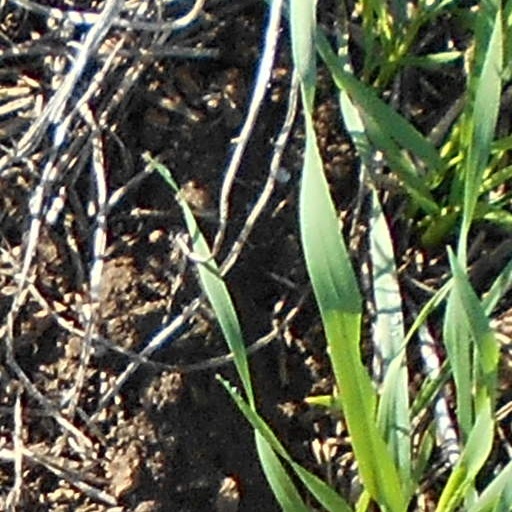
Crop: wheat